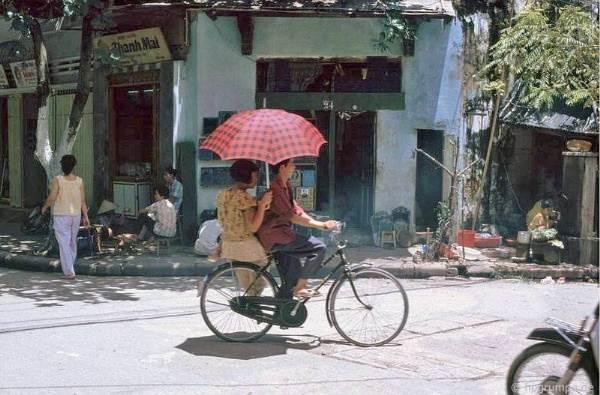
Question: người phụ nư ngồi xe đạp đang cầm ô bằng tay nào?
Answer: bằng tay phải